Tim Montgomerie

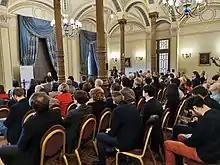
Tim Montgomerie in Budapest in December 2019

Montgomerie continued to edit ConservativeHome alongside others including co-editor Jonathan Isaby, assistant editor Joseph Willits, deputy editor Matthew Barrett, and Isaby's replacement, former Conservative MP Paul Goodman After the 2010 general election Montgomerie wrote a report that was critical of David Cameron's election campaign, entitled "Falling short".